EPT Miniatures

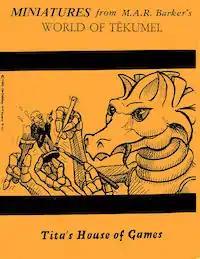
cover of Miniatures from MAR Barker's World of Tékumel

"EPT Miniatures" is one many miniatures series produced for Tekumel wargaming, for use with the three rules sets available; "Legions of the Petal Throne" (1975), Missúm! (1978), and "Qadardalikoi", 1983. A supporting set of army lists, "The Armies of Tékumel" were produced 1978-1998, and a painting guide, Miniatures from MAR Barker's World of Tékumel in 1982.